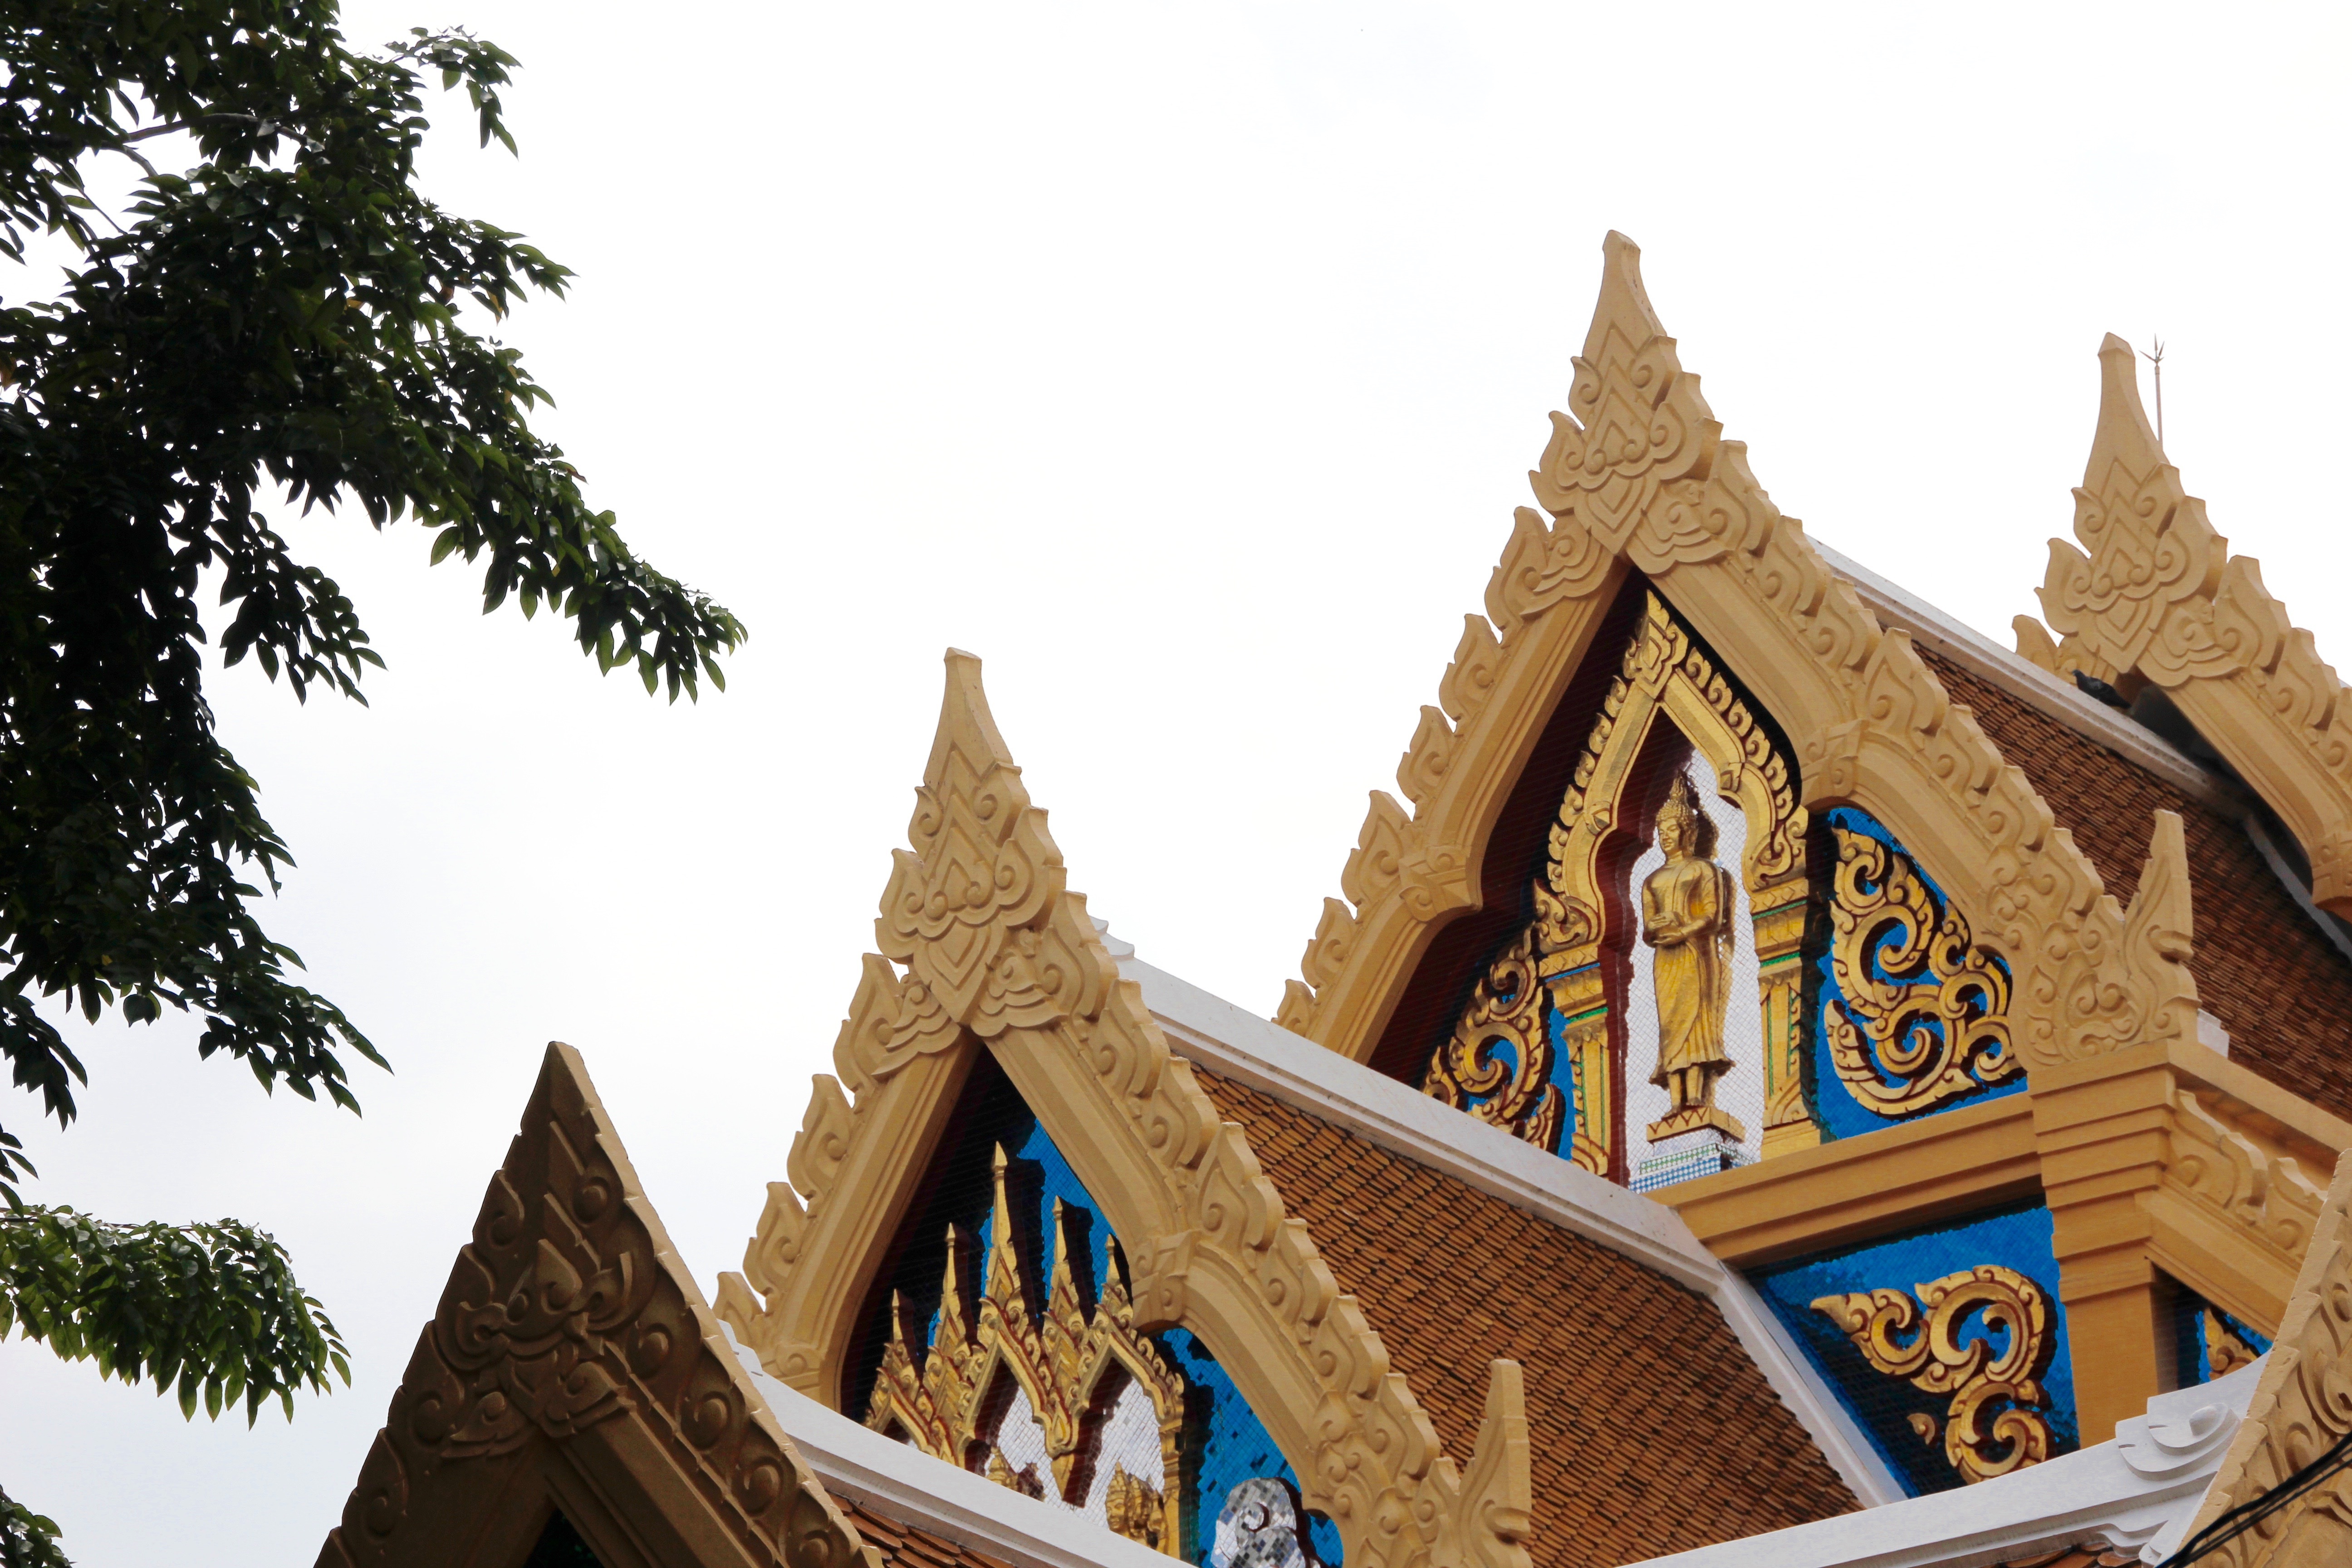
architecture, roof, building, palace, tower, buddhism, asia, landmark, place of worship, thailand, temple, bangkok, thai, wat, southeast, royal palace